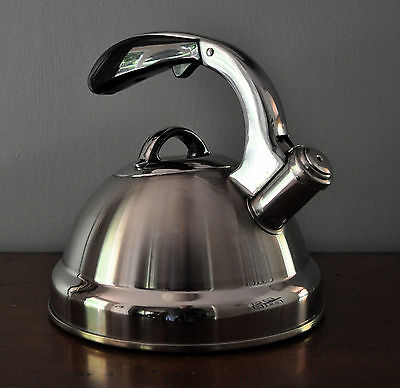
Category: kettle